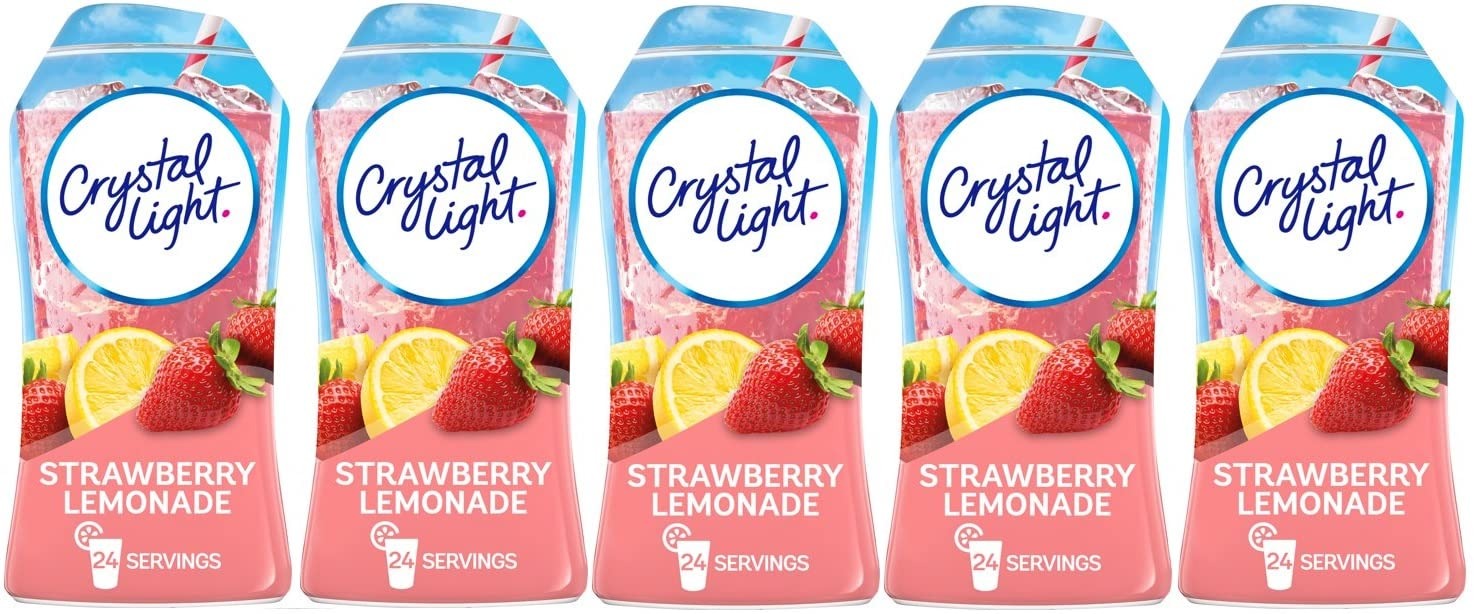
Item Name: Crystal Light Liquid Water Enhancer Variety 5 each 1.62 fl oz bottles (Assorted Flavors) (Strawberry Lemonade)
Value: 8.1
Unit: Fl Oz

Price: 19.51